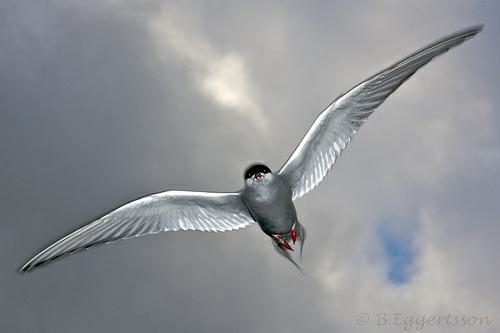
A photo of a artic tern